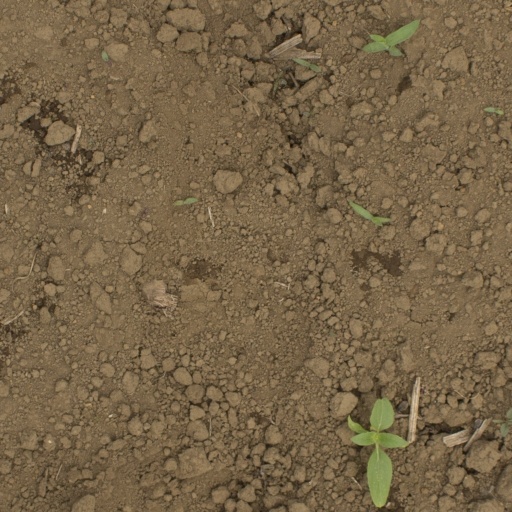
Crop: Jerusalem artichoke